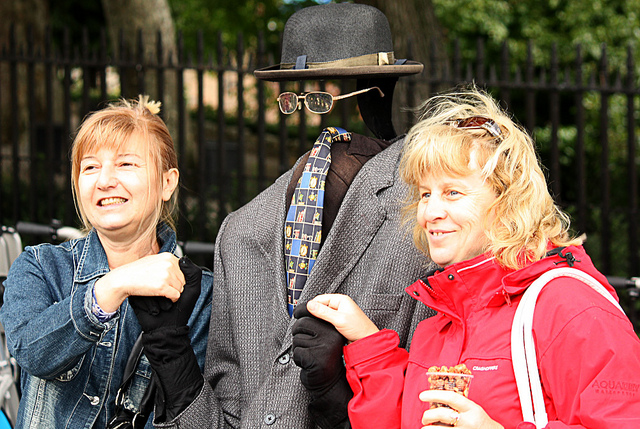
user: Given an image and a question. Answer the question in a short answer. Question: What style of hat is being worn by the man not seen here? Short Answer:
assistant: bowler